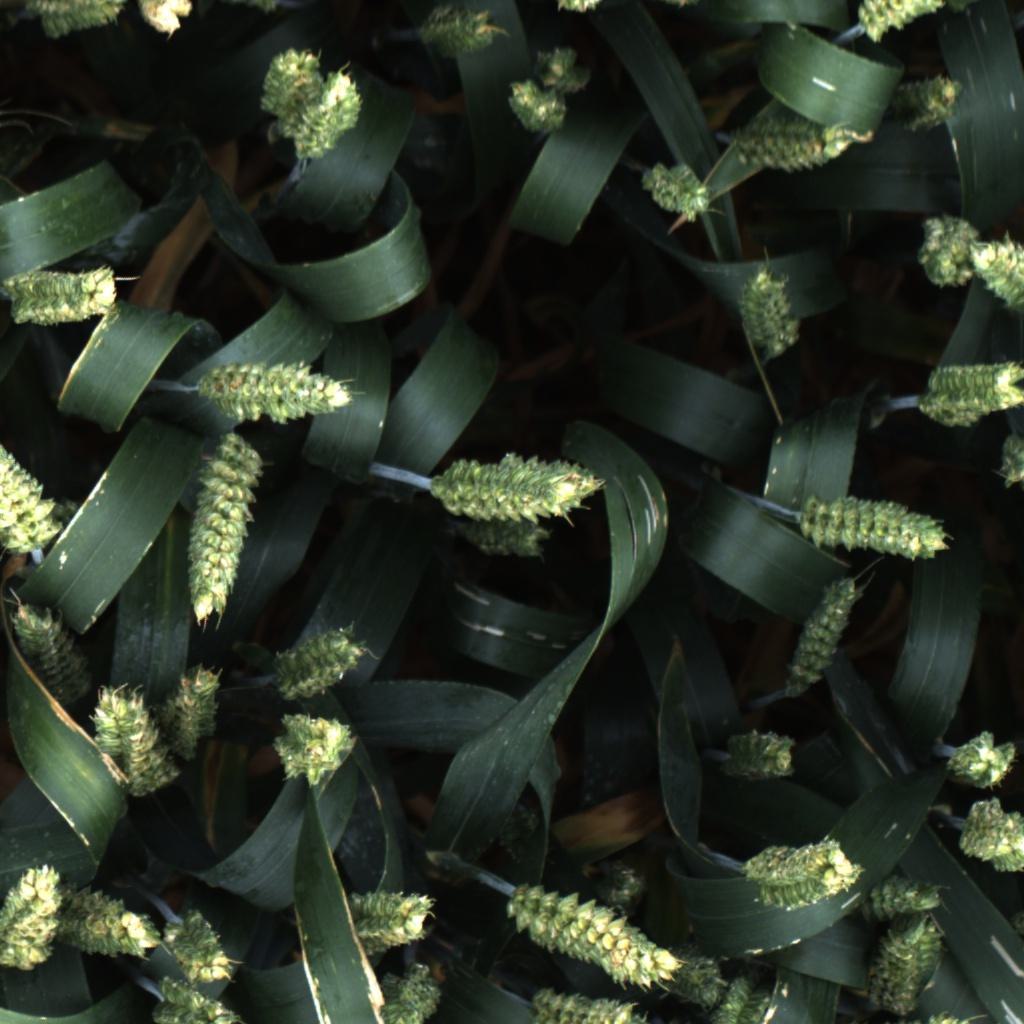
Country: UK
Location: Rothamsted
Wheat development stage: Filling - Ripening